Iñaquito

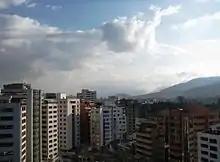
Iñaquito

Iñaquito is a parish of Quito, Ecuador, located toward the north of the city. There is a large concentration of malls in the area, and the population is wealthy relative to the rest of Quito.